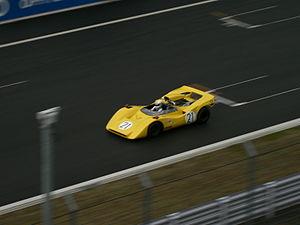
La Nissan R382 est une voiture de course construite en 1969 par Nissan pour courir au Japon. Construit pour le Groupe 7, la voiture utilise le premier moteur V12 de Nissan. Elle prit la succession de la Nissan R381 qui gagna le grand prix l'année précédente.